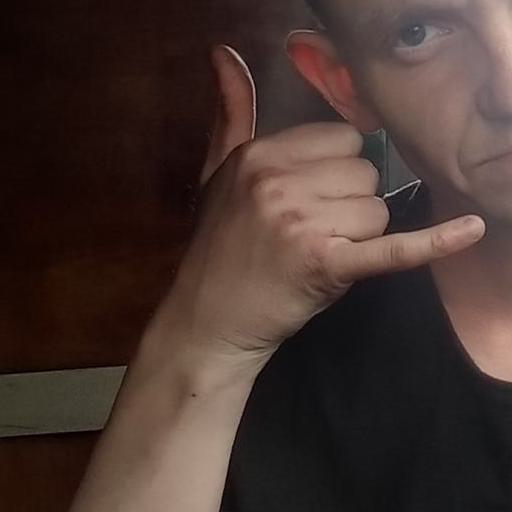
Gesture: call